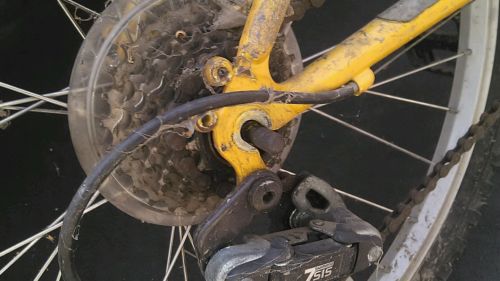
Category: bicycle